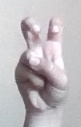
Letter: toot